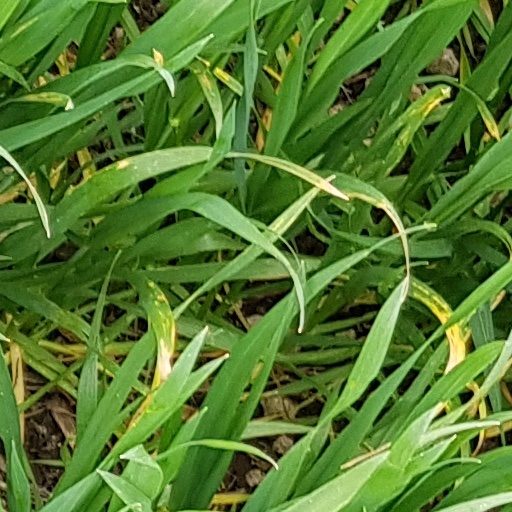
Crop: wheat